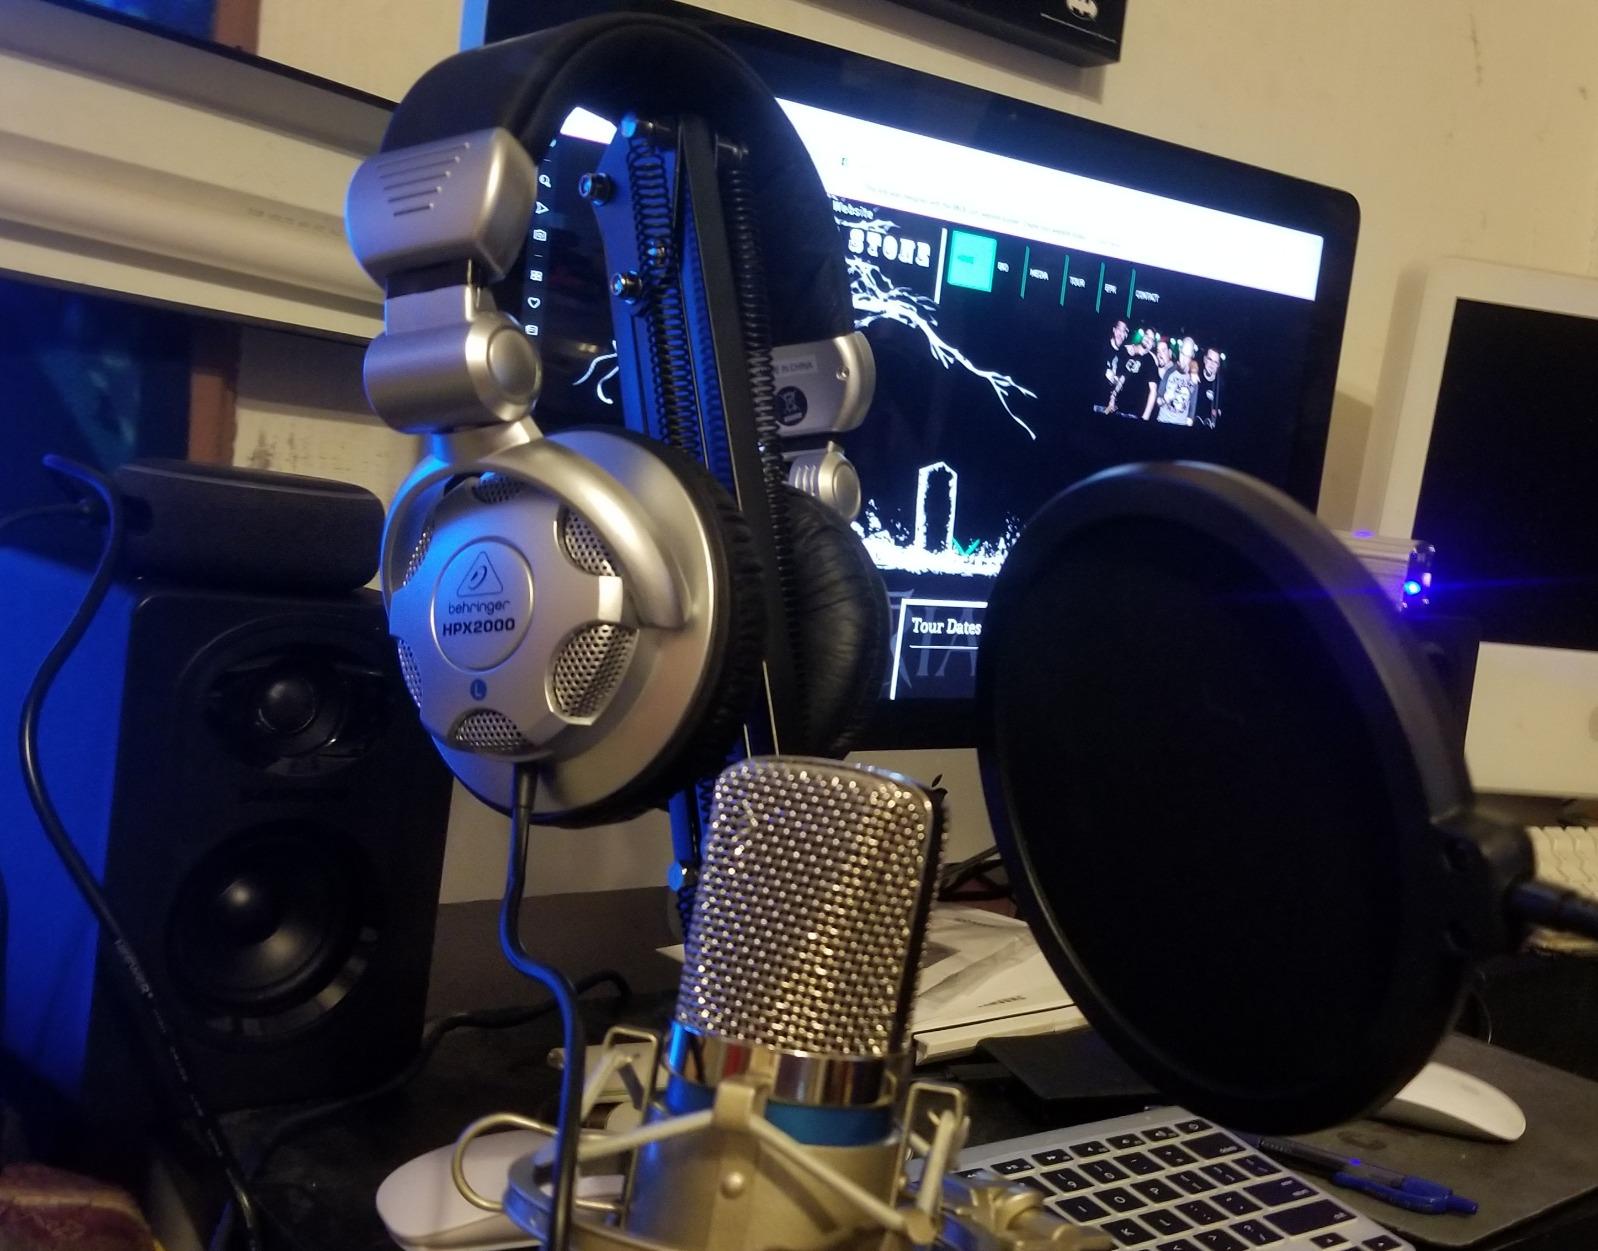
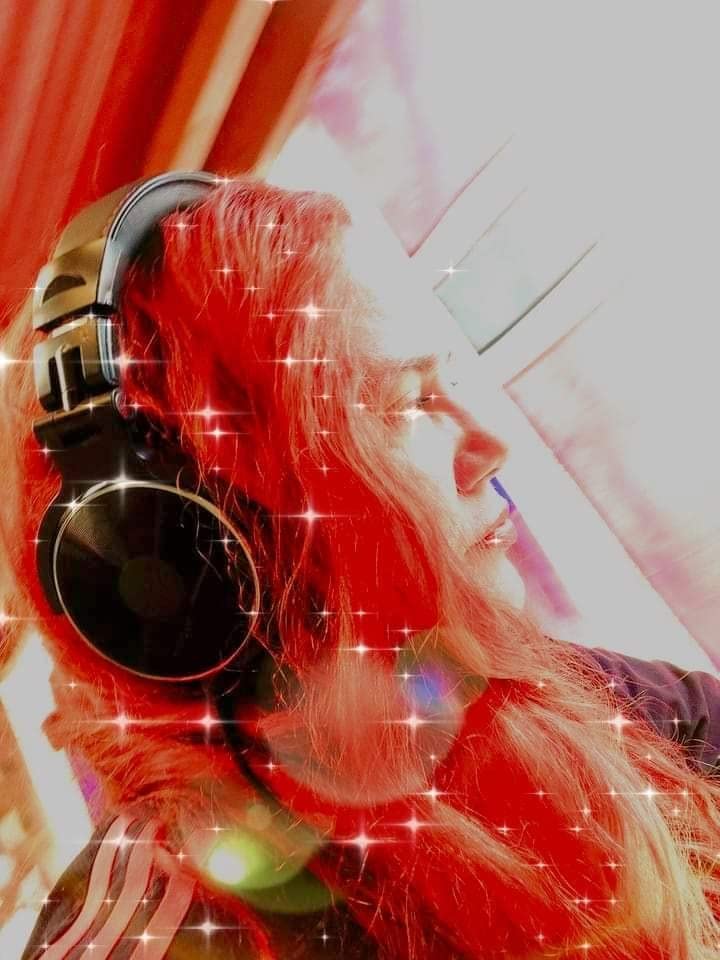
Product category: headphones
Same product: no